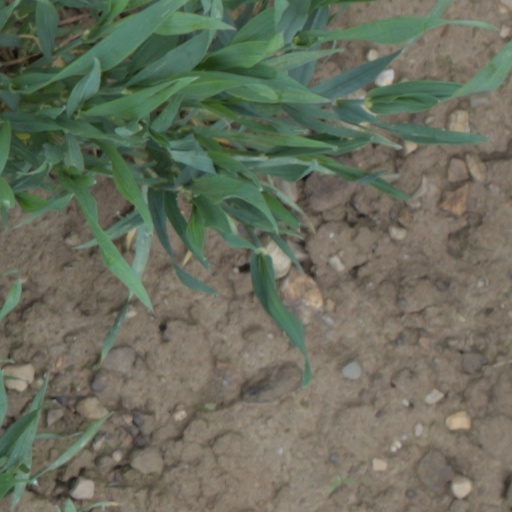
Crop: wheat